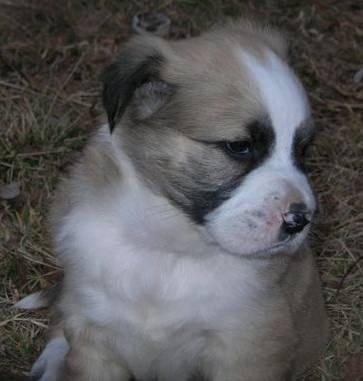
dog